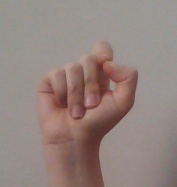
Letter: fa